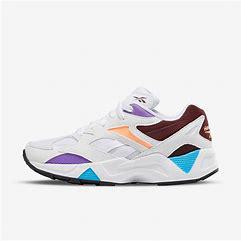
Brand: Reebok
Model: Aztrek 96